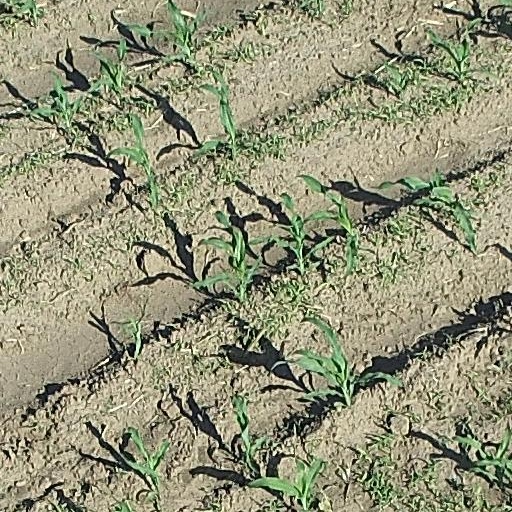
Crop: maize; corn